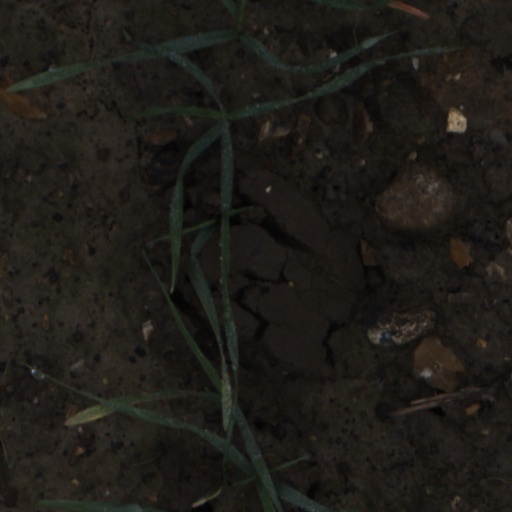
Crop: wheat